Emma Morano

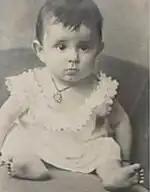
Morano as an infant in 1900

Emma Martina Luigia Morano was born on 29 November 1899 in Civiasco, Vercelli, Piedmont, to Giovanni Morano and Matilde Bresciani, the eldest of eight children (five daughters and three sons). She had a long-lived family: her mother, an aunt and some of her siblings turned 90, and one of her sisters, Angela Morano (1908–2011), died at age 102.